Charlton Kings

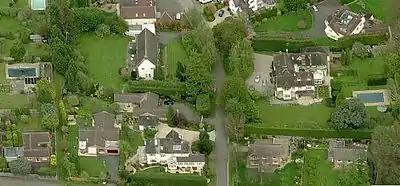
An aerial view of Charlton Kings from the south

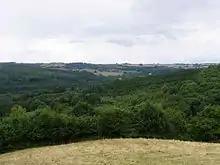
Lineover Wood on Charlton Kings parish boundary. Dowdeswell Woods over to the left

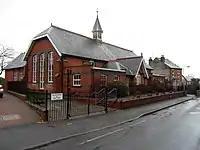
Charlton Kings Infant School

Charlton Kings is a contiguous village adjoining Cheltenham in Gloucestershire, England. The area constitutes a civil parish of 10,396 residents (2011).